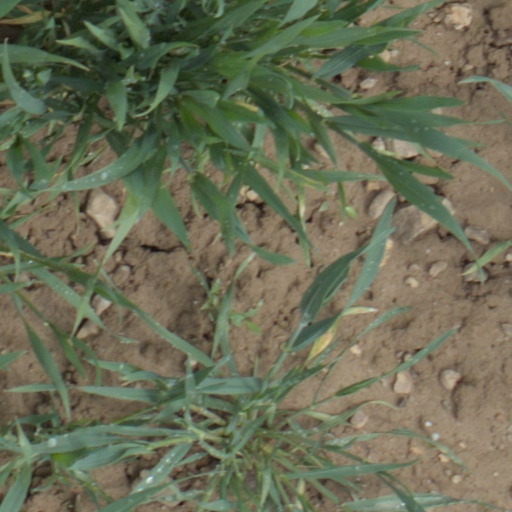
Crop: wheat